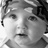
Emotion: neutral